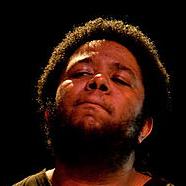
Age: 29